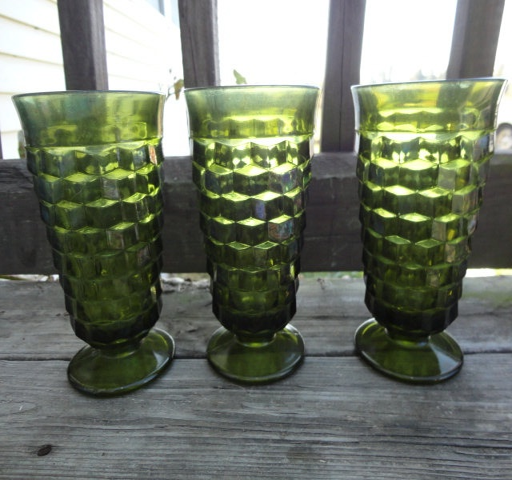
these are glass made by that company to go along in the ice cube / pattern .